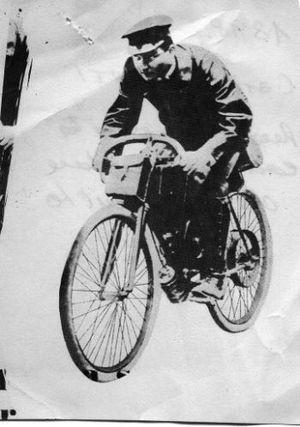
Les frères Maserati sont des pilotes et industriels italiens, pionniers de l'histoire de l'automobile, fondateurs de la marque de voitures de sport et de compétition Maserati en 1914.